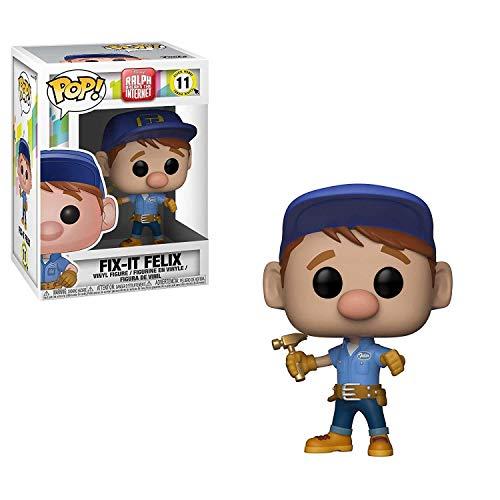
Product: Funko Pop Disney: Wreck-It Ralph 2 -Fix-It Felix
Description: From Wreck It Ralph 2, Fix-It Felix, as a stylized POP vinyl from Funko.
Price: $8.67
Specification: ASIN:B07DFBNKW5|ShippingWeight:4.8ounces(Viewshippingratesandpolicies)|DateFirstAvailable:October1,2018